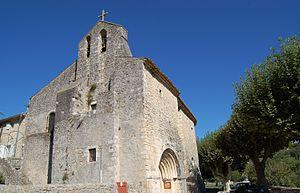
Eglise de St Maurice d'Ibie
Cet article recense les monuments historiques de l'Ardèche, en France. Pour les monuments historiques de la commune de Bourg-Saint-Andéol, voir la liste détaillée des monuments historiques de Bourg-Saint-Andéol
L'église Saint-Maurice est une église située à Saint-Maurice-d'Ibie, en France.
Saint-Maurice-d'Ibie est une commune française située dans le département de l'Ardèche, en région Auvergne-Rhône-Alpes.